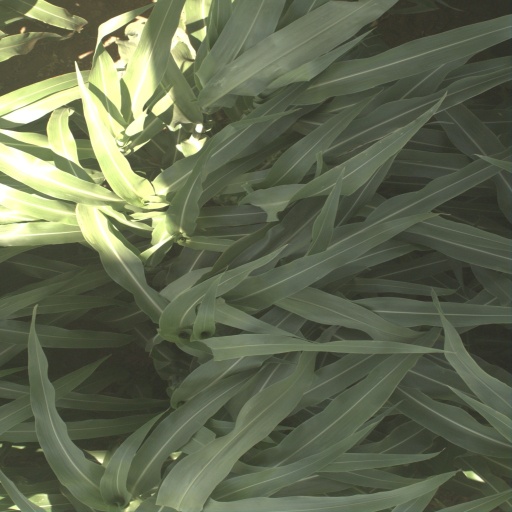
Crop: sorghum